Swami

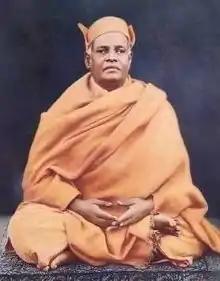
Swami Saradananda

Swami (sometimes abbreviated sw.) in Hinduism is an honorific title given to an ascetic who has chosen the path of renunciation ("sanyāsa"), or has been initiated into a religious monastic order of Vaishnavas. It is used either before or after the subject's name (usually an adopted religious name). An alternative form, swamini, is sometimes used by female renunciates.